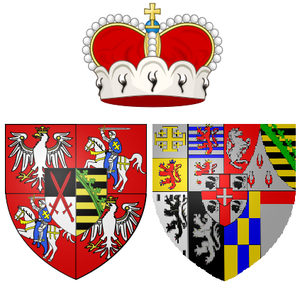
Marie-Caroline Antoinette Joséphine de Savoie, née en 1764 et décédée en 1782, est une princesse de la maison de Savoie. Elle est la fille du roi de Sardaigne, Victor-Amédée III et de Marie-Antoinette d'Espagne.
Cet article présente, par ordre chronologique de naissance, les principales personnalités féminines ayant appartenu à la Maison de Savoie, par naissance ou par mariage.